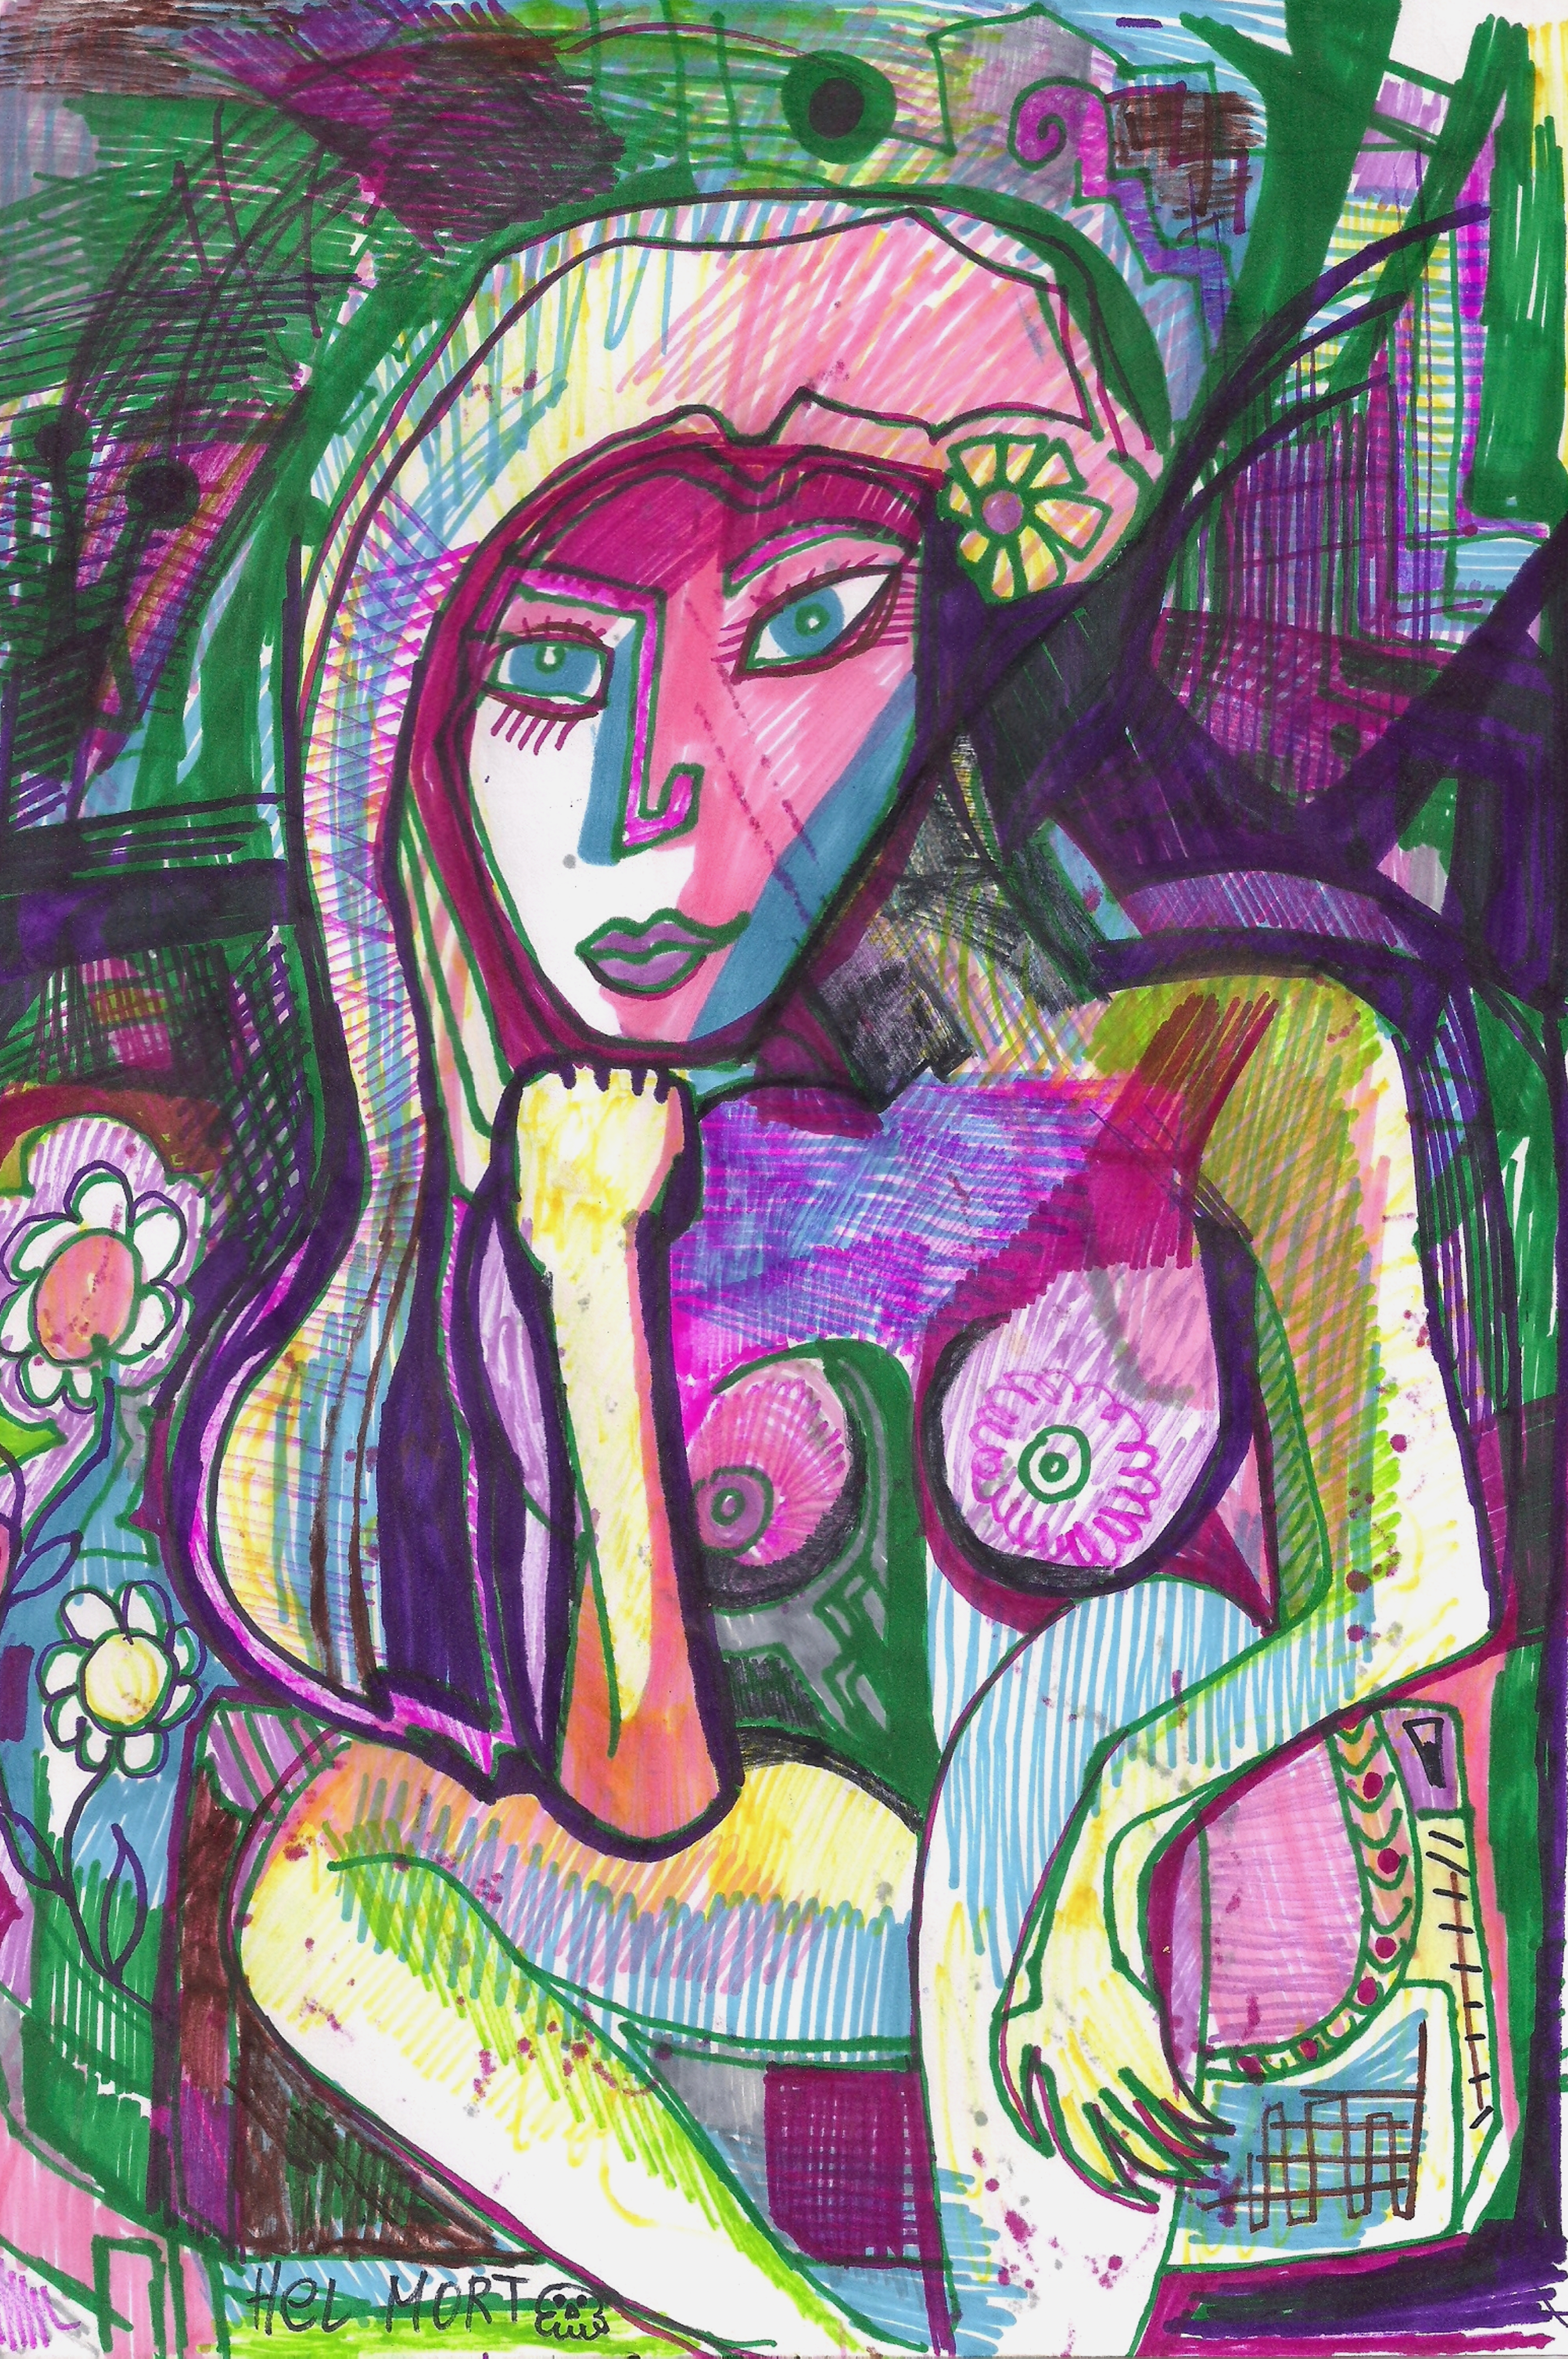
painting, art, artist, artwork, drawing, contemporary art, photography, illustration, paint, love, design, sketch, fine art, abstract art, creative, abstract, acrylic painting, nature, watercolor, art gallery, oil painting, gallery, modern art, abstract painting, digital art, contemporary painting, art collector, style, girl, woman, fashion, mort, magenta, purple, Colorfulness, visual arts, violet, graphics, Art paint